Hermanos Conde

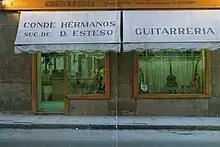
Shop front at C/ Felipe Vº, 2

Famous Flamenco guitarists such as Mario Escudero, Oscar Herrero, Paco de Lucía, Melchor de Marchena, Andrea Nannetti, Niño Ricardo, Rafael Riqueni, Sabicas, Esteban de Sanlucar, Regino Sainz de la Maza and guitarists with other styles such as David Byrne, Leonard Cohen, Jesse Cook, Al Di Meola, Bob Dylan, Toninho Horta, Steve Howe, Lenny Kravitz, Meiko, Cat Stevens or John Williams have played with Hermanos Conde guitars.